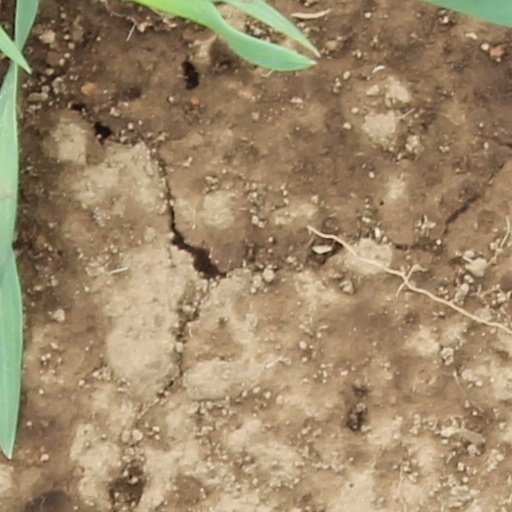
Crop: wheat